Bupyeongsamgeori station

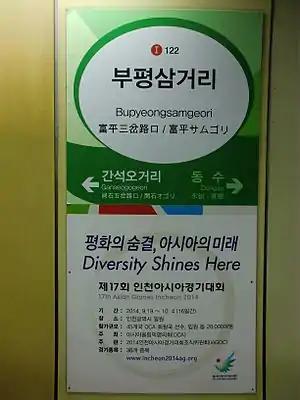
Station Sign

Bupyeongsamgeori Station is a subway station on Line 1 of the Incheon Subway located in Bupyeong District, Incheon, South Korea.